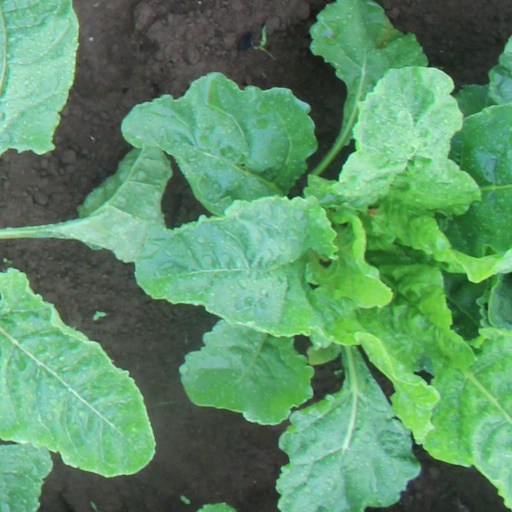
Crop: sugar beet